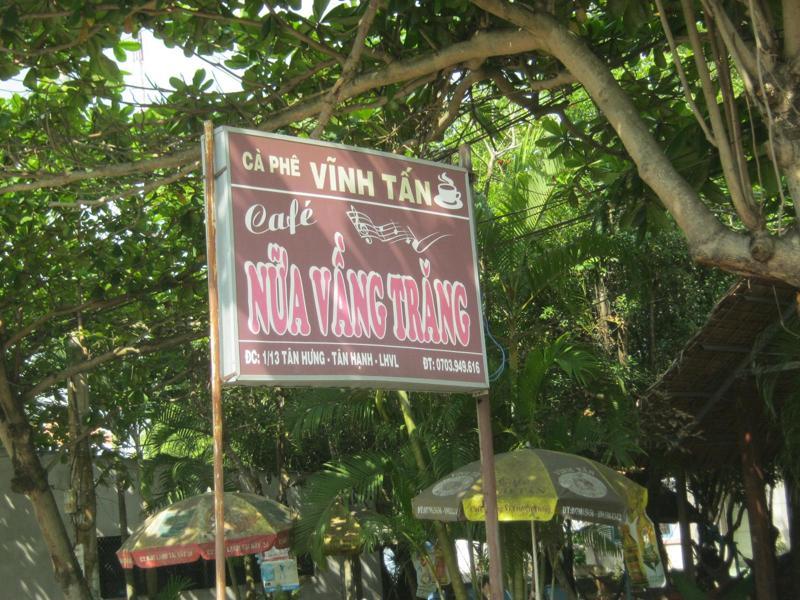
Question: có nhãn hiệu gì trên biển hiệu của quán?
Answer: có hiệu cà phê vĩnh tấn